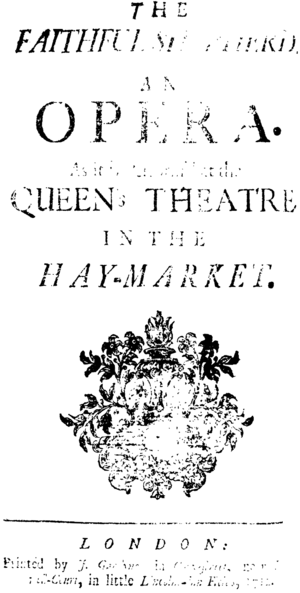
Il pastor fido
Forsiden til librettoen af Il pastor fido fra opførsel i 1712 i London.
Il pastor fido er en opera i tre akter af Georg Friedrich Händel. Librettoen er baseret på et digt af Giovanni Battista Guarini fra omkring 1584. Urpremieren fandt sted i 1712, men Händel reviderede operaen i 1734.